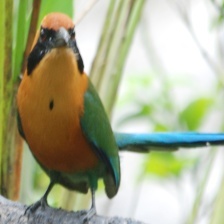
Species: RUFUOS MOTMOT
Scientific name: BARYPHTHENGUS MARTII